Ares Teixidó

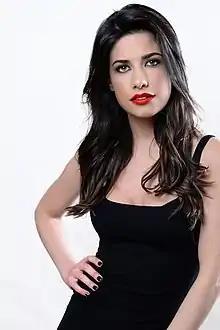
Ares Teixidó in 2017

Ares Teixidó Domínguez (Lleida; January 19, 1987) is a Spanish television reporter, broadcaster, presenter and commentator.